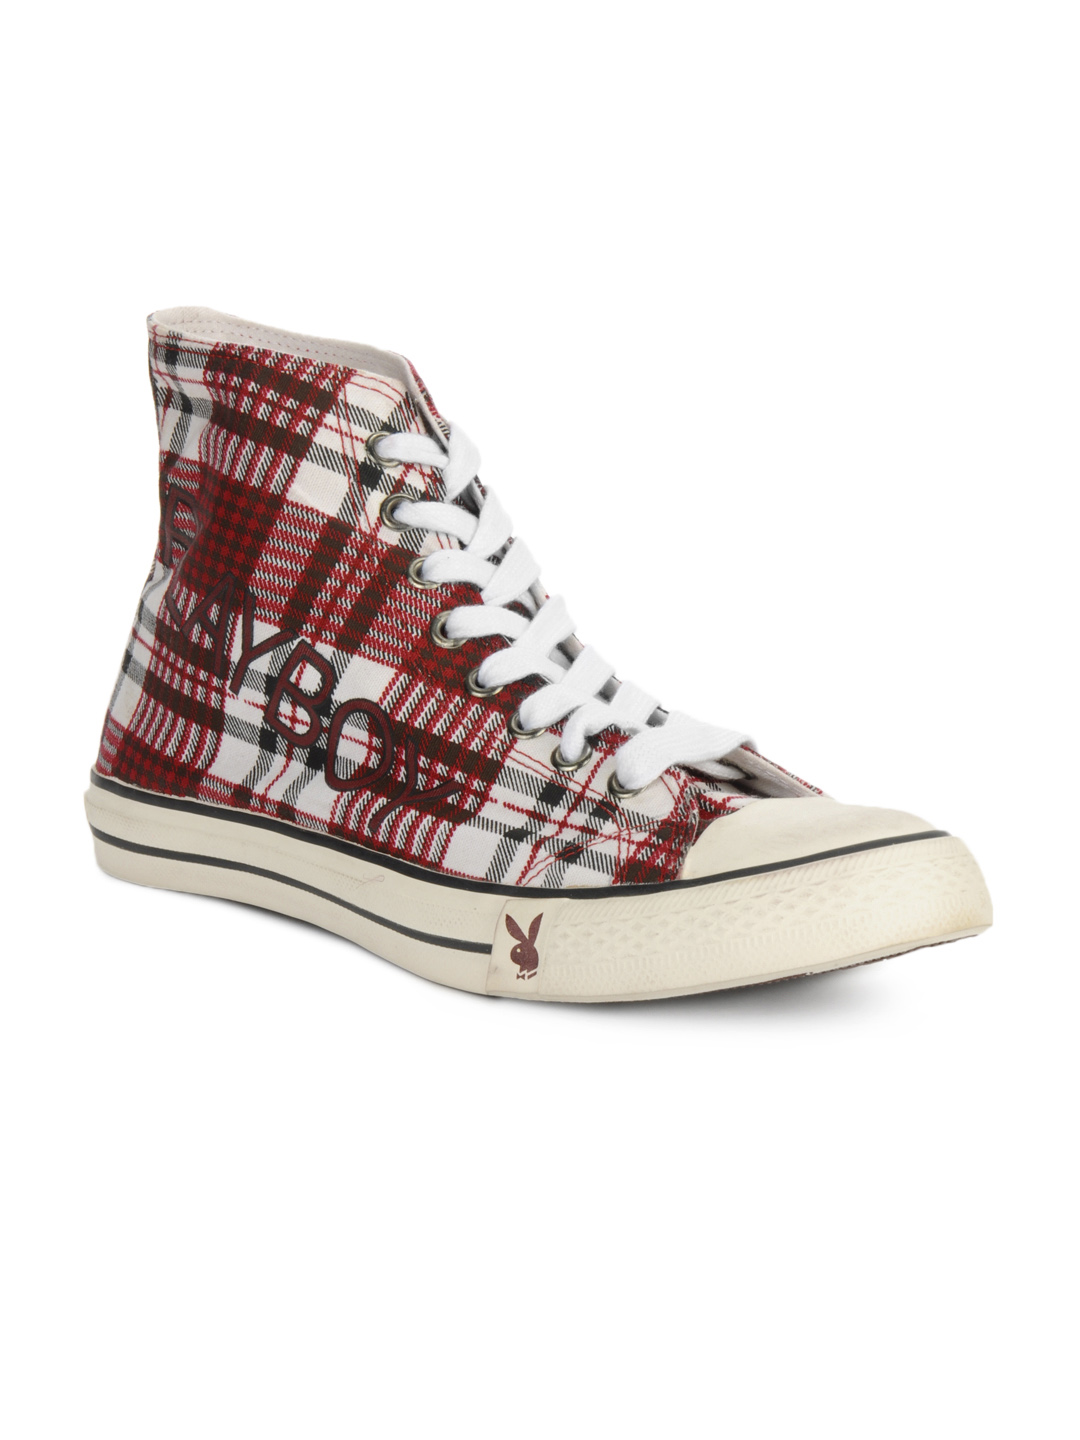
Playboy Men Red Casual Shoes
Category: Footwear / Shoes / Casual Shoes
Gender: Men
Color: Red
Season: Summer 2013
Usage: Casual